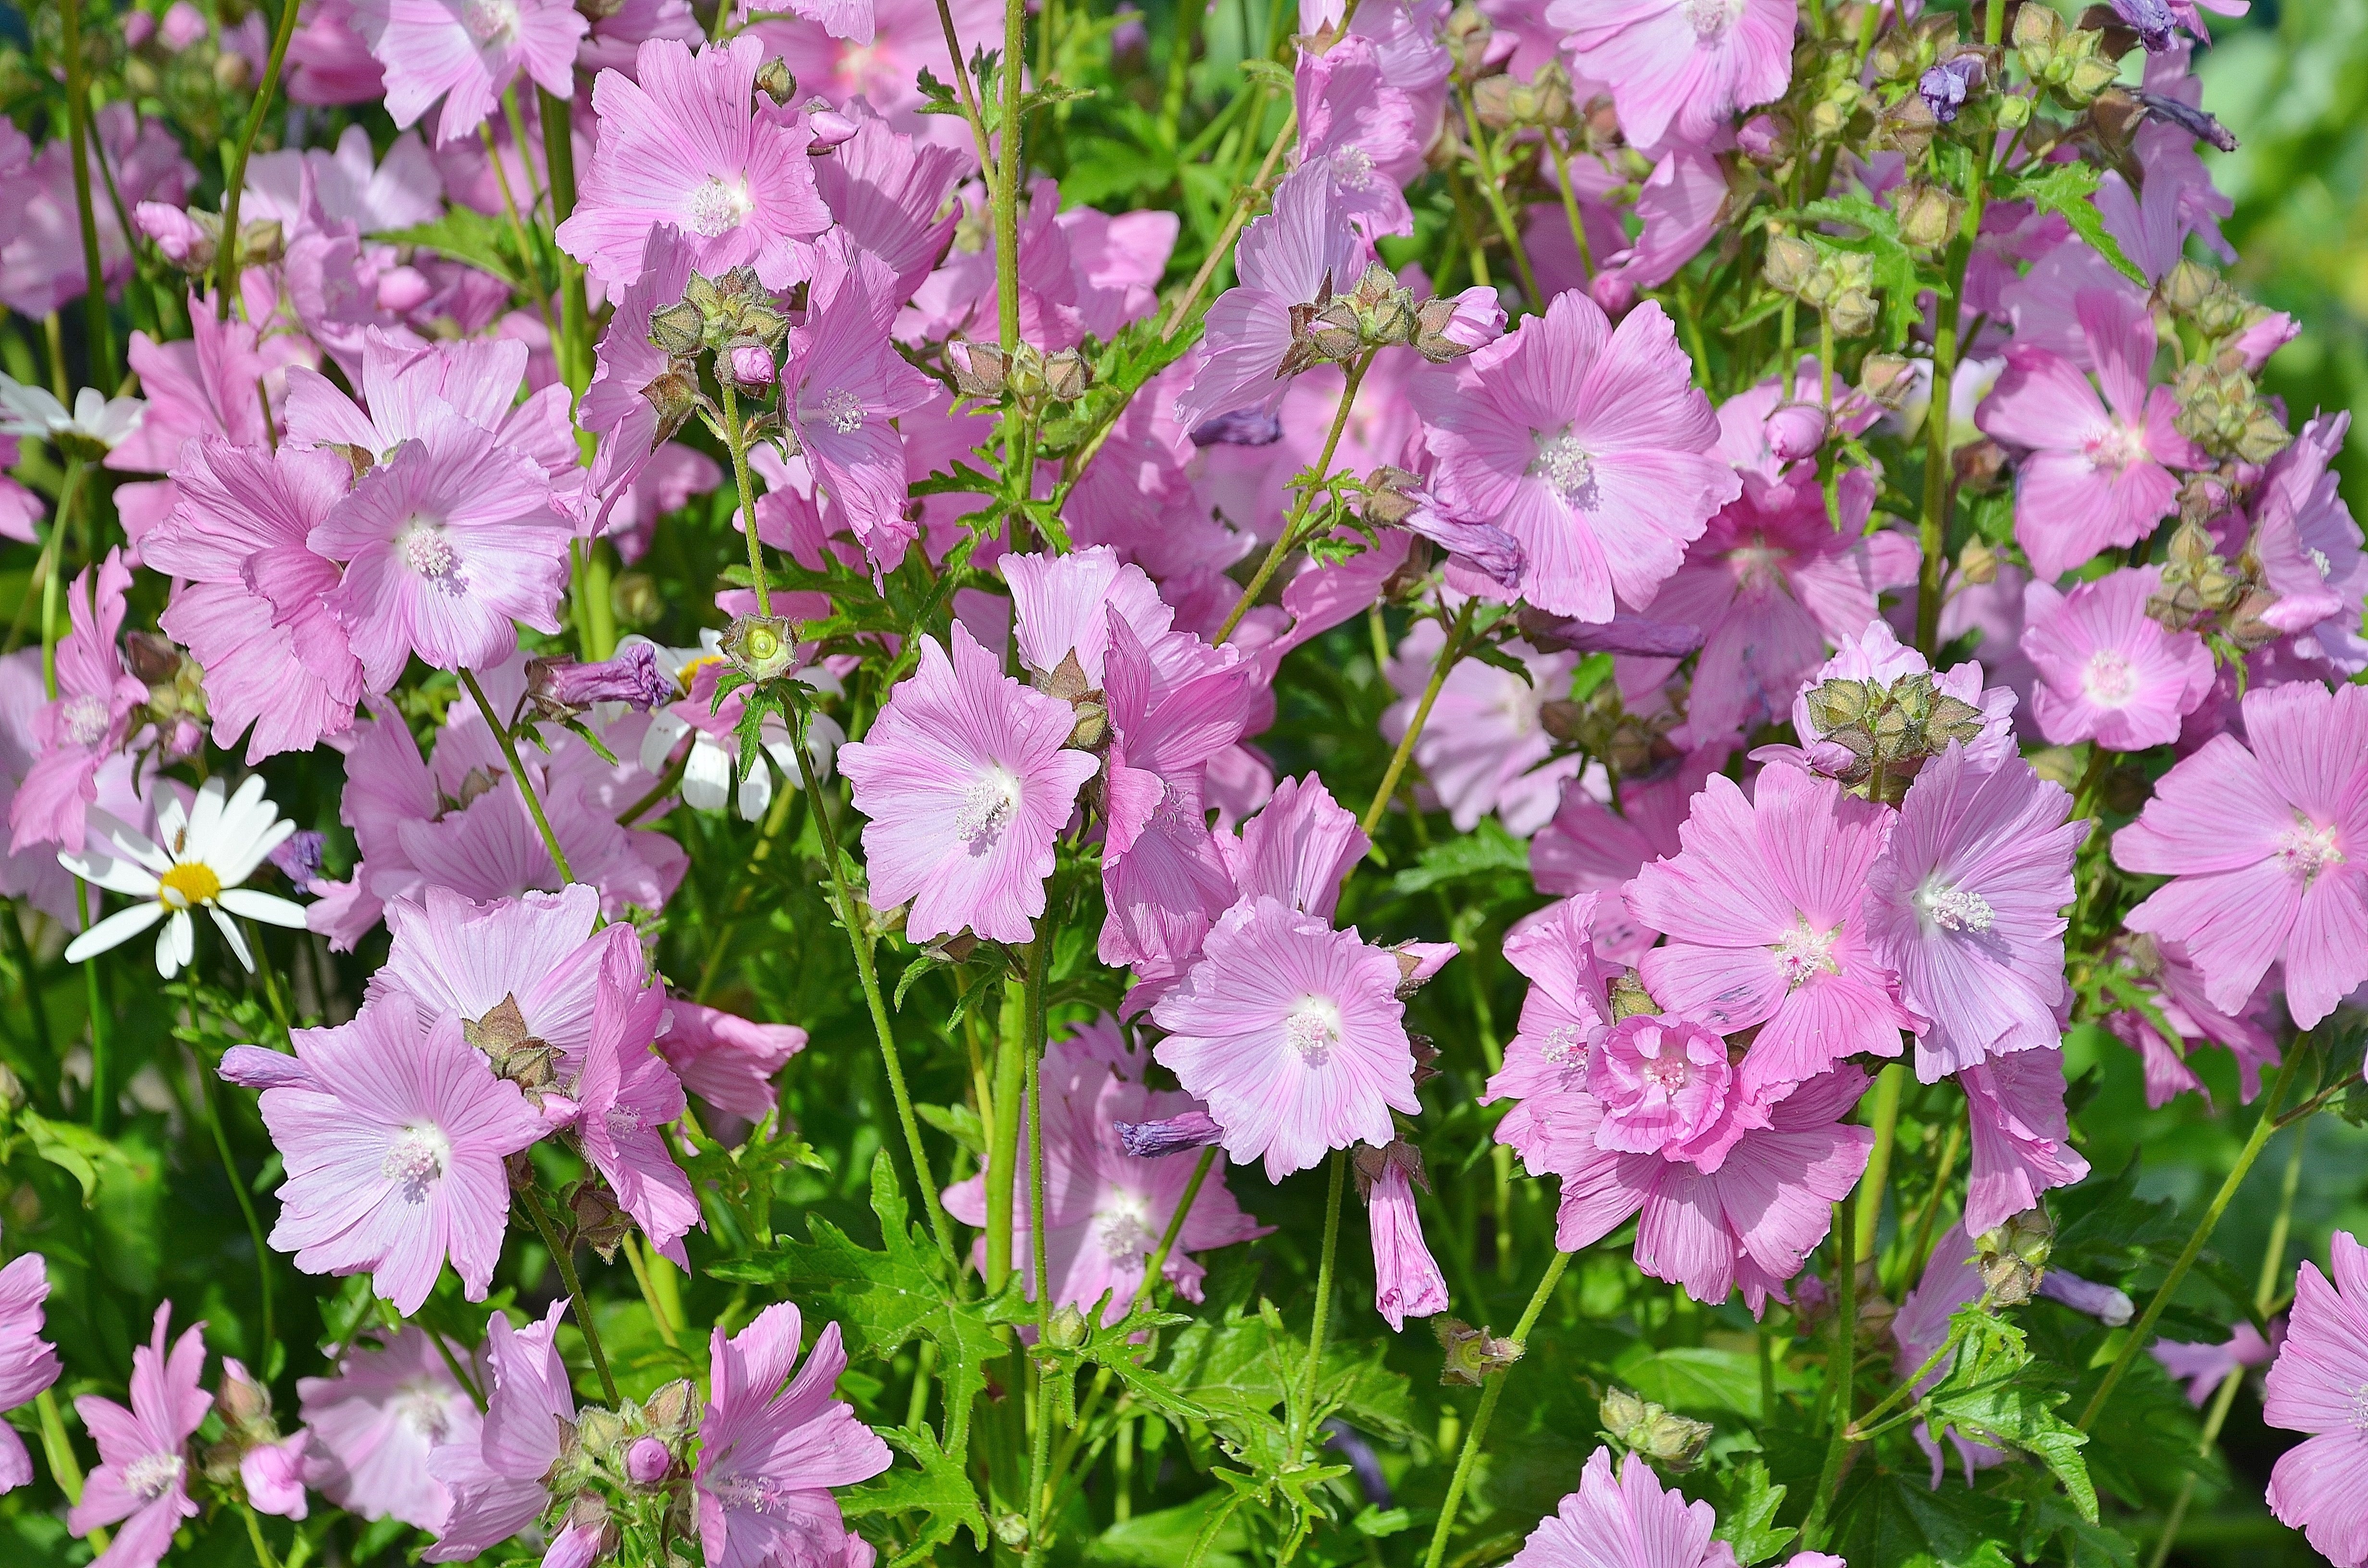
landscape, plant, leaf, flower, bloom, summer, floral, spring, green, color, macro, botany, pink, flora, wildflower, petunia, flowering plant, bellflower family, annual plant, land plant